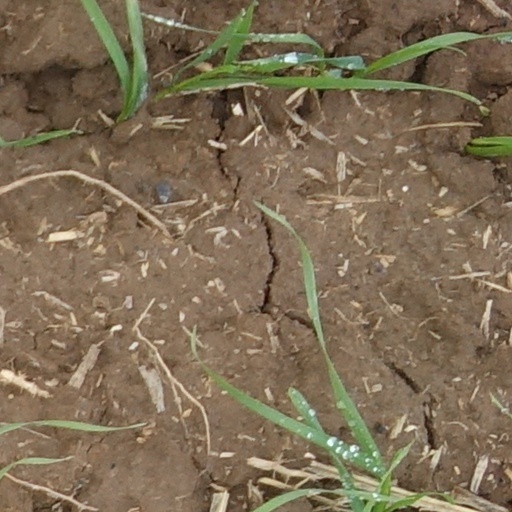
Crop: wheat